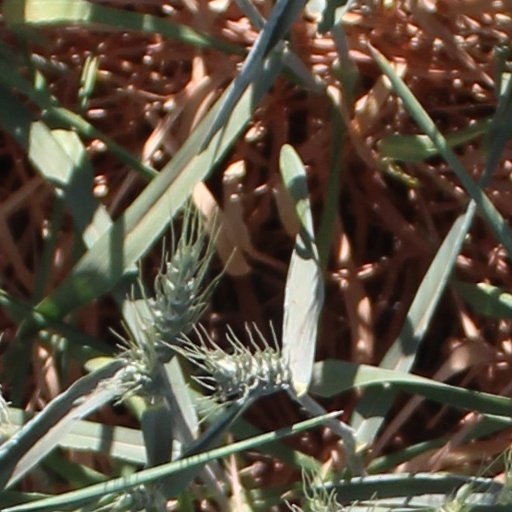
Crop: wheat